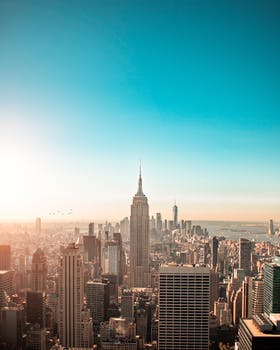
Label: No Watermark